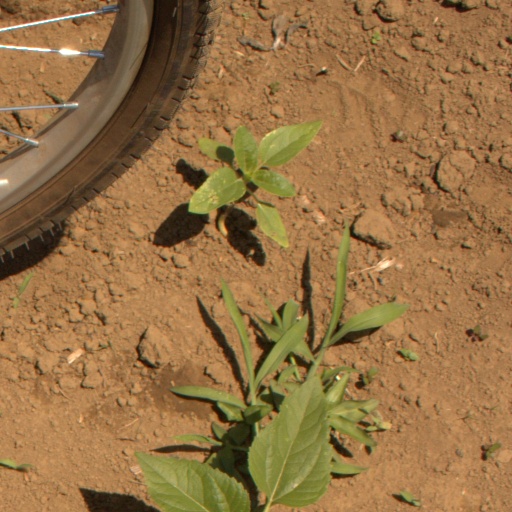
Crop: Jerusalem artichoke